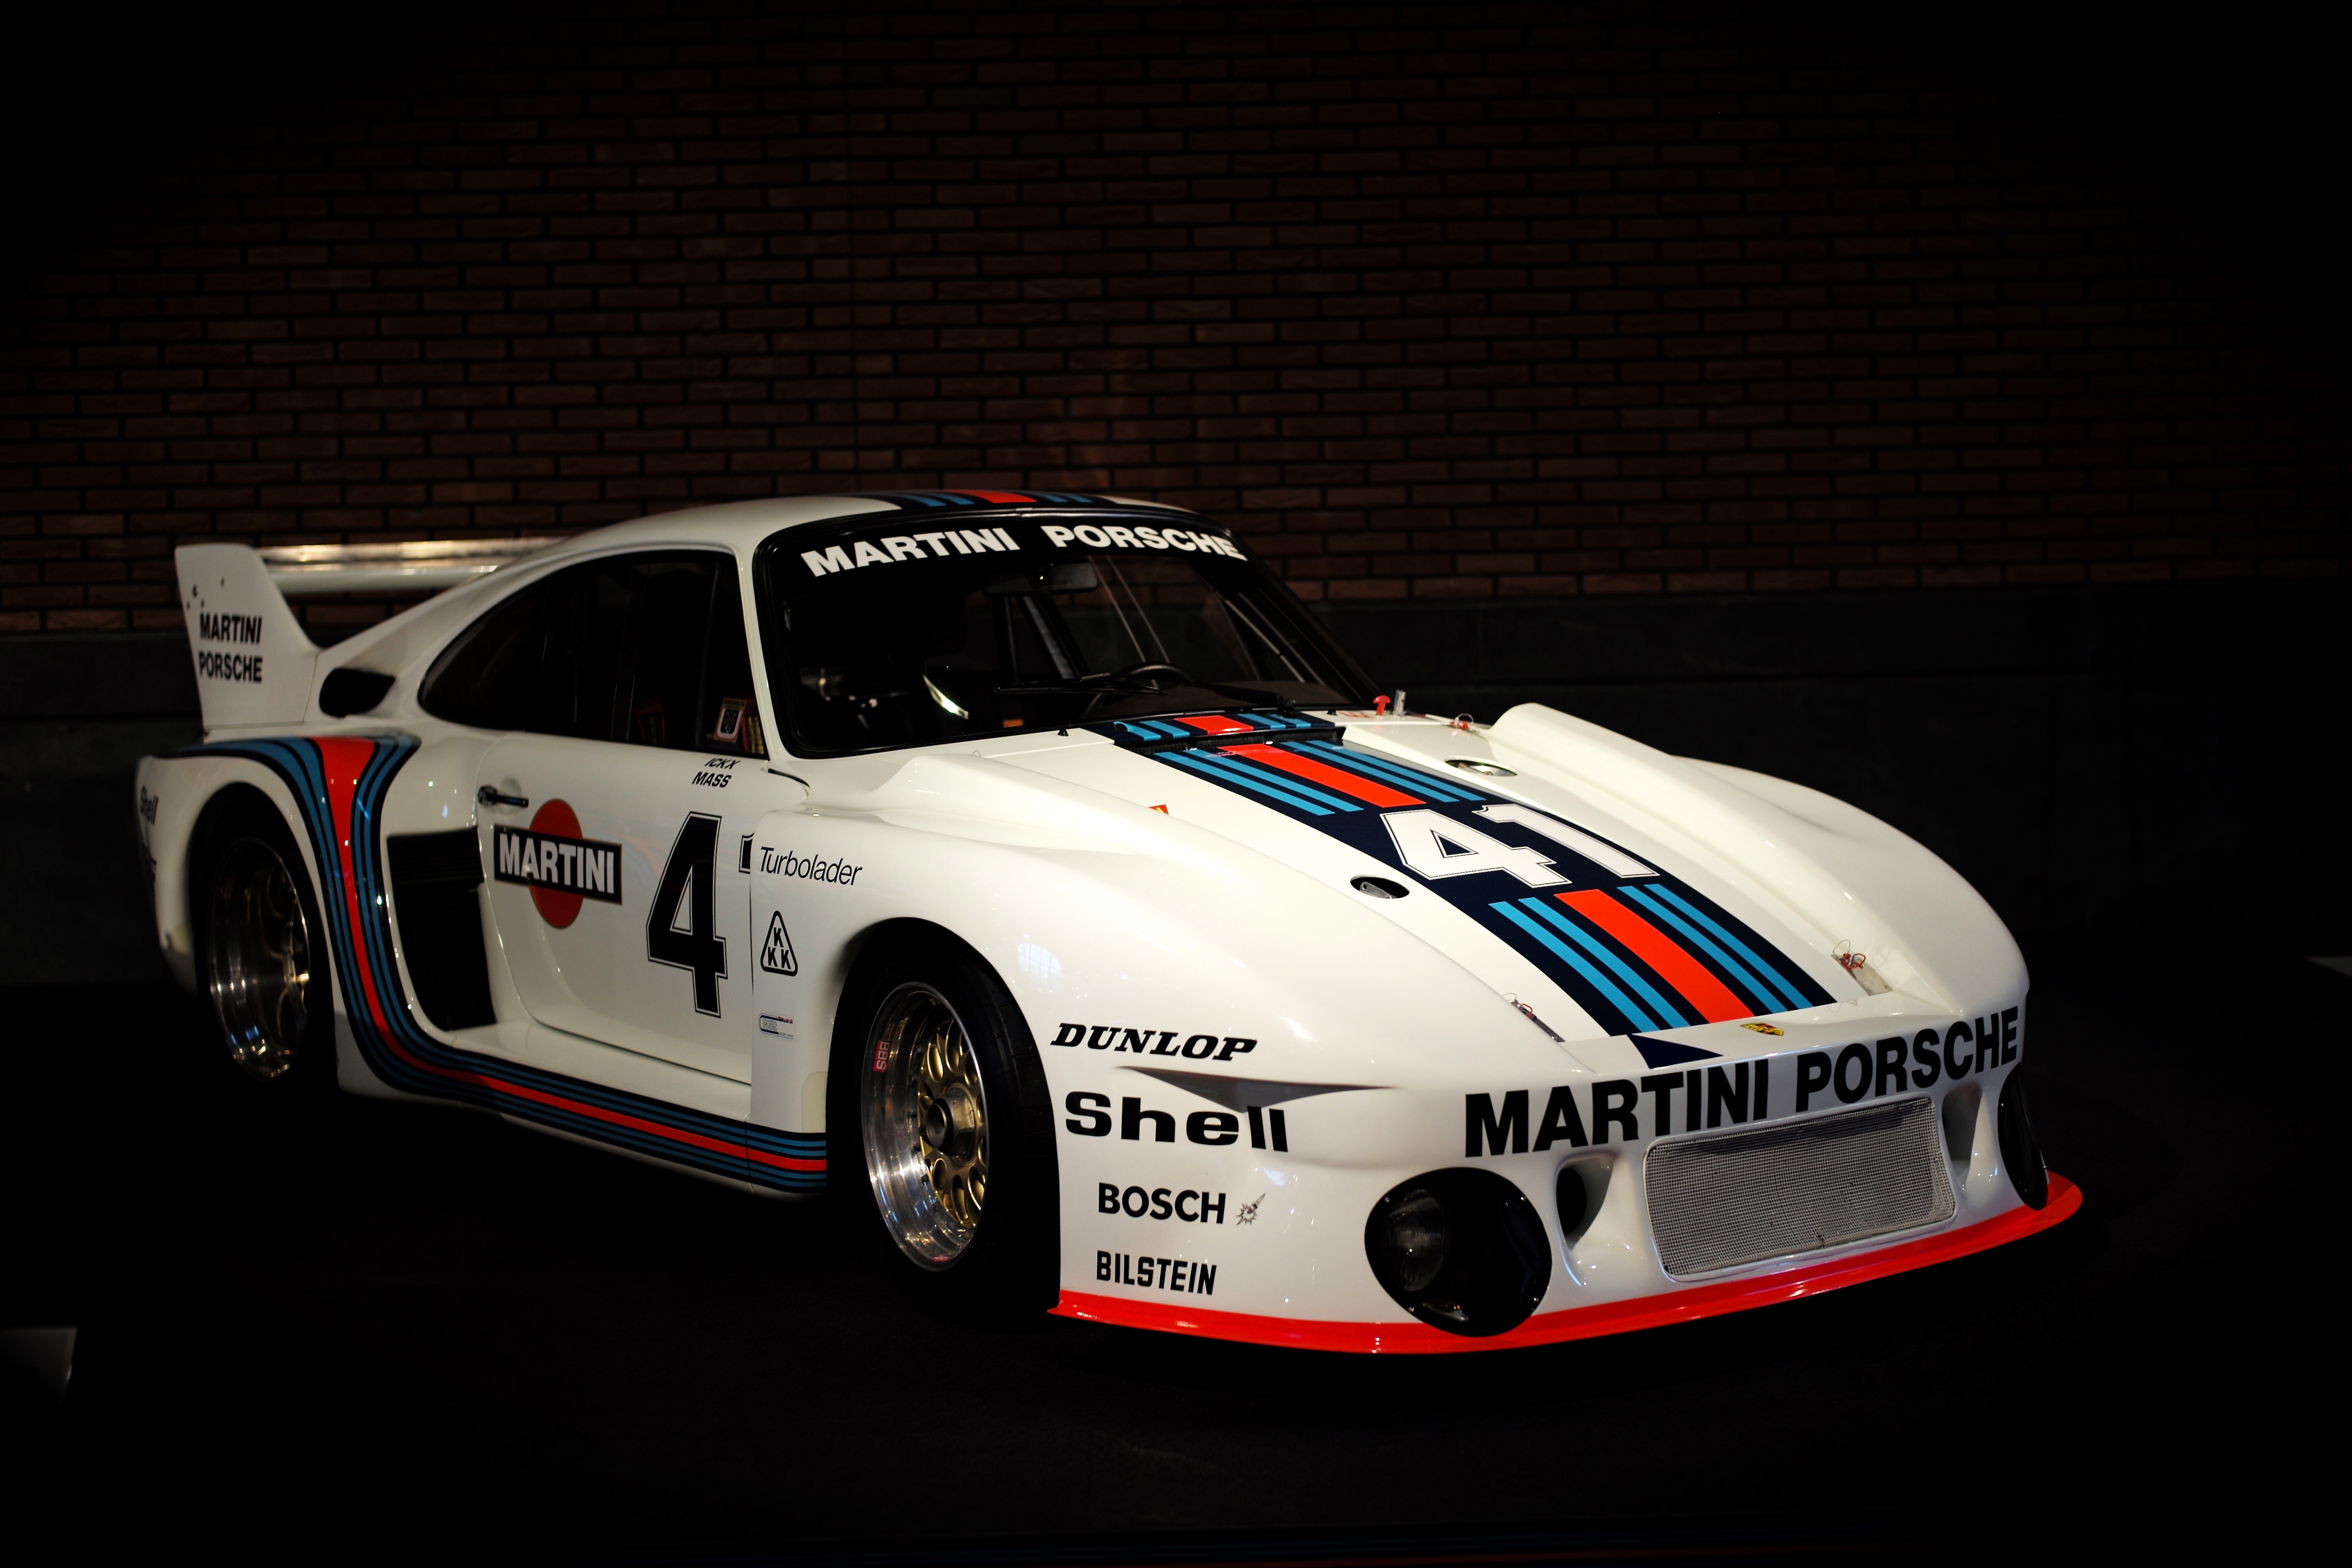
car, europe, vehicle, museum, sports car, race car, supercar, holland, hague, netherlands, race track, porsche, louwman, leicam, summilux50f14, typ240, model car, land vehicle, automobile make, automotive design, performance car, stock car racing, porsche 959